Netherlands national football team

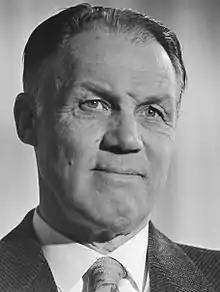
Rinus Michels

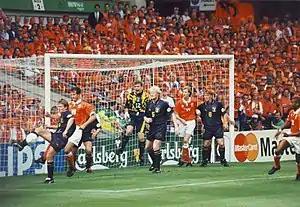
Netherlands at the Euro 1996 match against Scotland at Villa Park stadium in Birmingham

Rinus Michels returned, with his technical assistant Nol de Ruiter, to coach the team for Euro 1988 in West Germany. After losing the first group match against the Soviet Union 1–0, the Netherlands qualified for the semi-finals by defeating England 3–1 (with a hat-trick by Marco van Basten), and the Republic of Ireland 1–0. Van Basten scored against the hosts in the 89th minute to sink the German side. The Netherlands won the final with a victory over the USSR with a header by Ruud Gullit and a volley by Van Basten. This was the national team's first major tournament win.